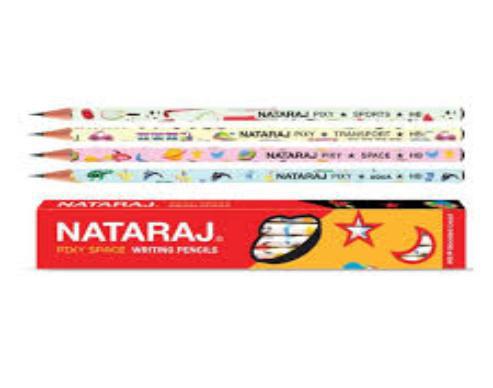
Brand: nataraj
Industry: Transportation